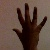
The image shows a hand gesture representing the number 5 in Indian Sign Language.